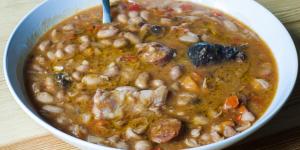
potaje malagueno